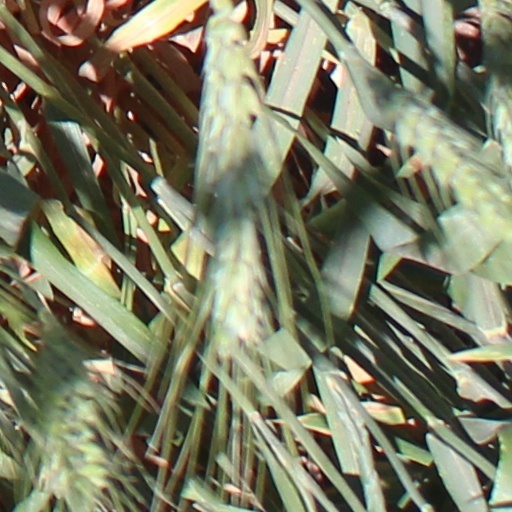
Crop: wheat